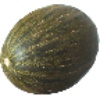
Label: melon_piel_de_sapo